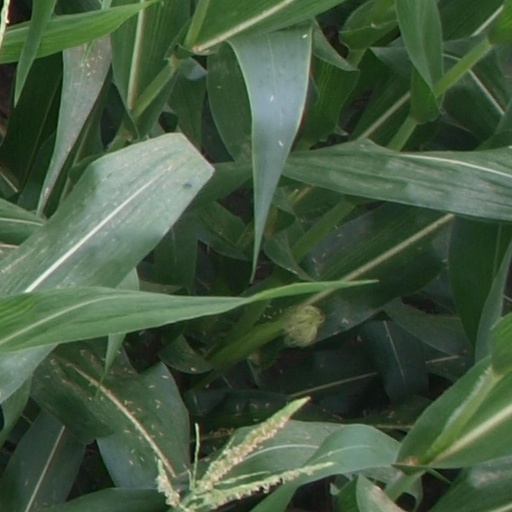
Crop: maize; corn